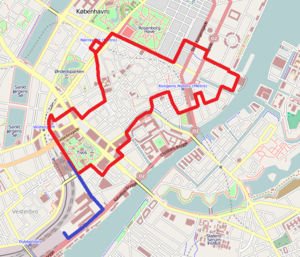
CityCirkel / Fakta
CityCirkel (rød) og Tivoli Shuttle (blå) ved nedlæggelsen i oktober 2010.
CityCirkel, formelt linje 11, var en buslinje i og omkring Middelalderbyen i København. Linjen var en ensrettet ringlinje, der som et forsøg blev betjent af små elbusser. Linjen blev oprettet 12. juni 2009 og nedlagt 24. oktober 2010, hvor den blev erstattet af den ny linje 11A, der også overtog elbusserne. Linjen tilhørte Movia og var udliciteret til Arriva, der drev linjen fra sit garageanlæg Ryvang.